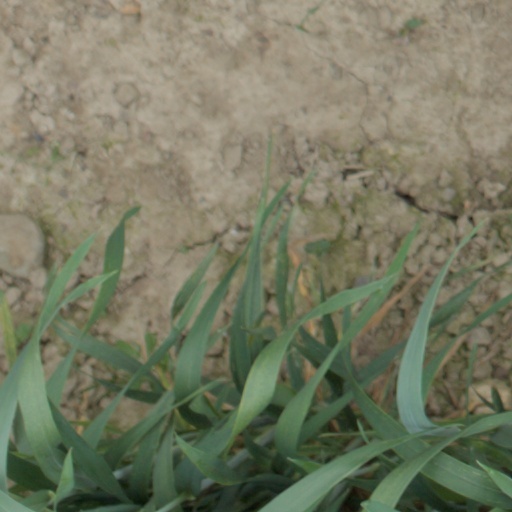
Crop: wheat